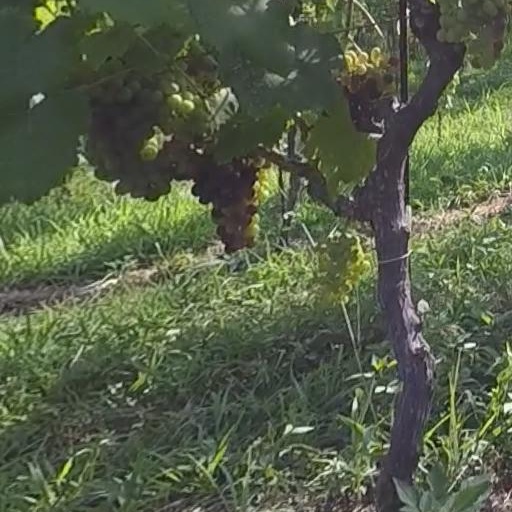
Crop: grape